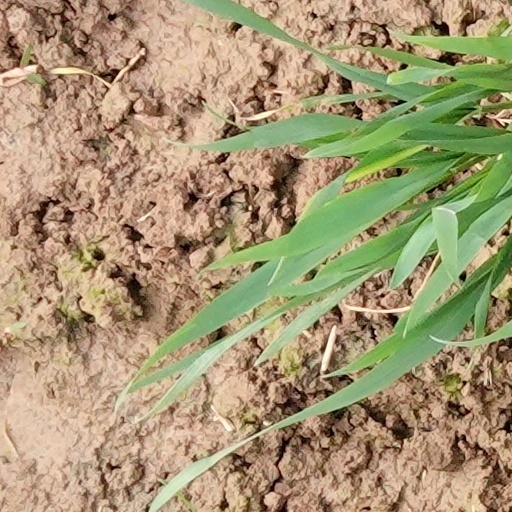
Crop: wheat